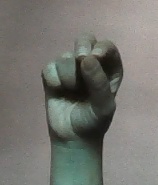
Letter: gaaf